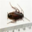
Label: cockroach